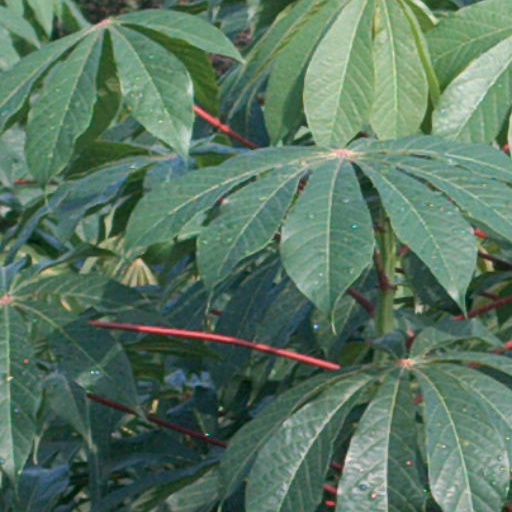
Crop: cassava